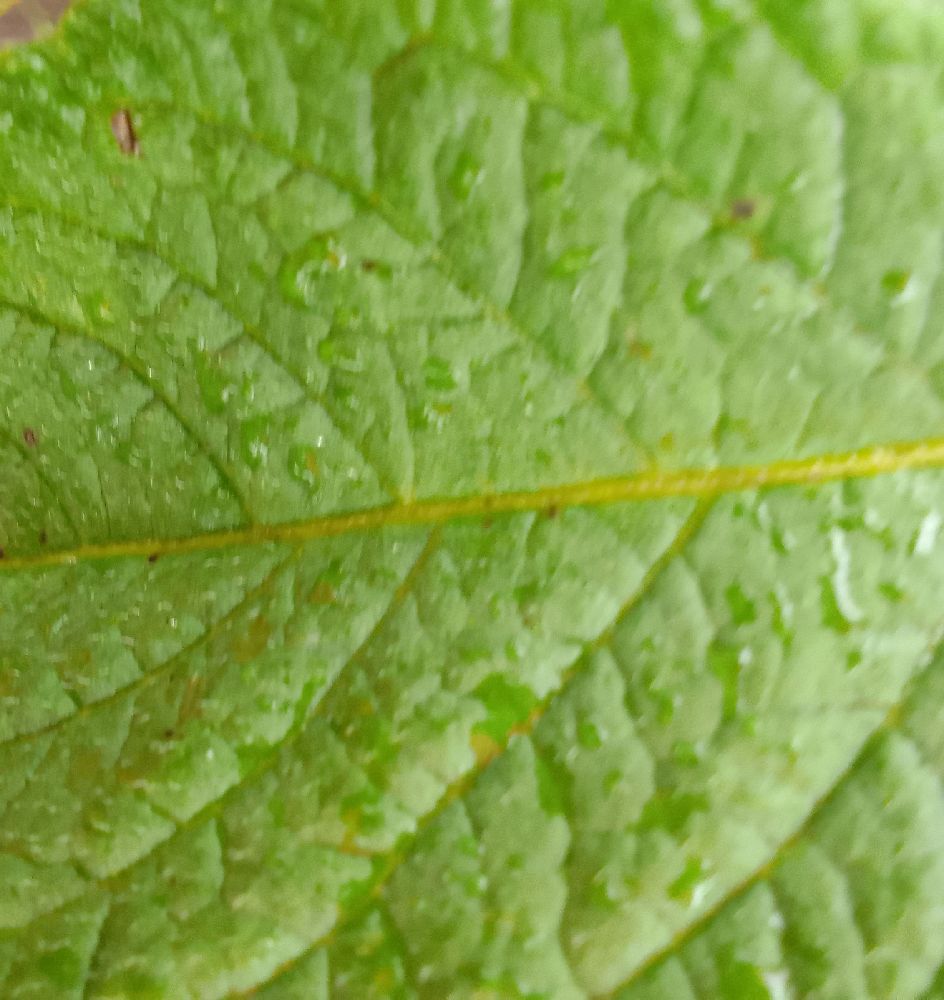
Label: Healthy